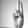
ASL letter: U